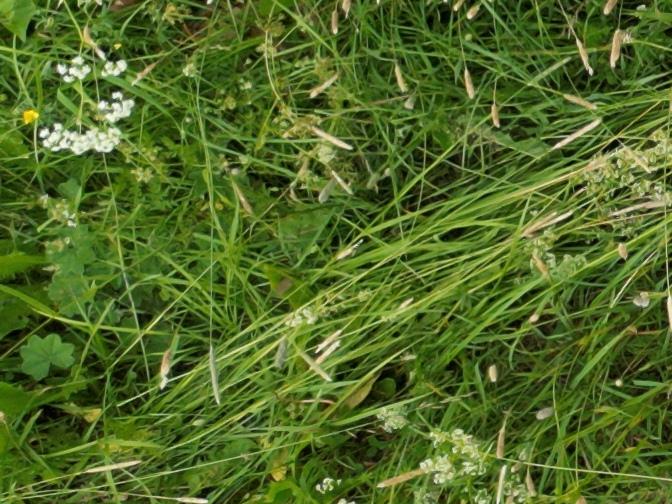
Flowers visible: yarrow flowers